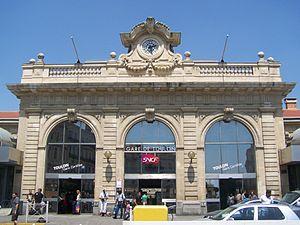
Vue de la façade de la gare de Toulon dans le Var.
La métropole Toulon Provence Méditerranée est une intercommunalité française de type métropole constituée autour de la ville de Toulon, située dans le département du Var et la région Provence-Alpes-Côte d'Azur. Créée le 19 décembre 2001, elle prend d’abord le nom de communauté d'agglomération Toulon Provence Méditerranée avant que la loi de modernisation de l'action publique territoriale et d'affirmation des métropoles ne la transforme en la métropole Toulon Provence Méditerranée à compter du 1ᵉʳ janvier 2018.
Toulon est une commune du Sud-Est de la France, chef-lieu du département du Var et siège de sa préfecture. Troisième ville de la région Provence-Alpes-Côte d'Azur derrière Marseille et Nice, elle abrite en outre le siège de la préfecture maritime de la Méditerranée. La commune est établie sur les bords de la mer Méditerranée, le long de la rade de Toulon. Ses habitants sont appelés les Toulonnais.